Mid-Norfolk Railway

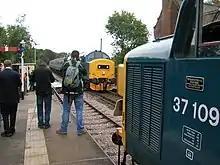
Class 37s passing at Thuxton, Autumn Gala 2010

Dereham station had, since closure, been totally stripped out and gutted by a major fire in 1988. In 2002 the line was awarded over £600,000 in grants from the European Union and the East of England Development Agency. This allowed the railway to restore the station and several associated buildings, including the two railway-owned crossing cottages and a World War II pillbox.